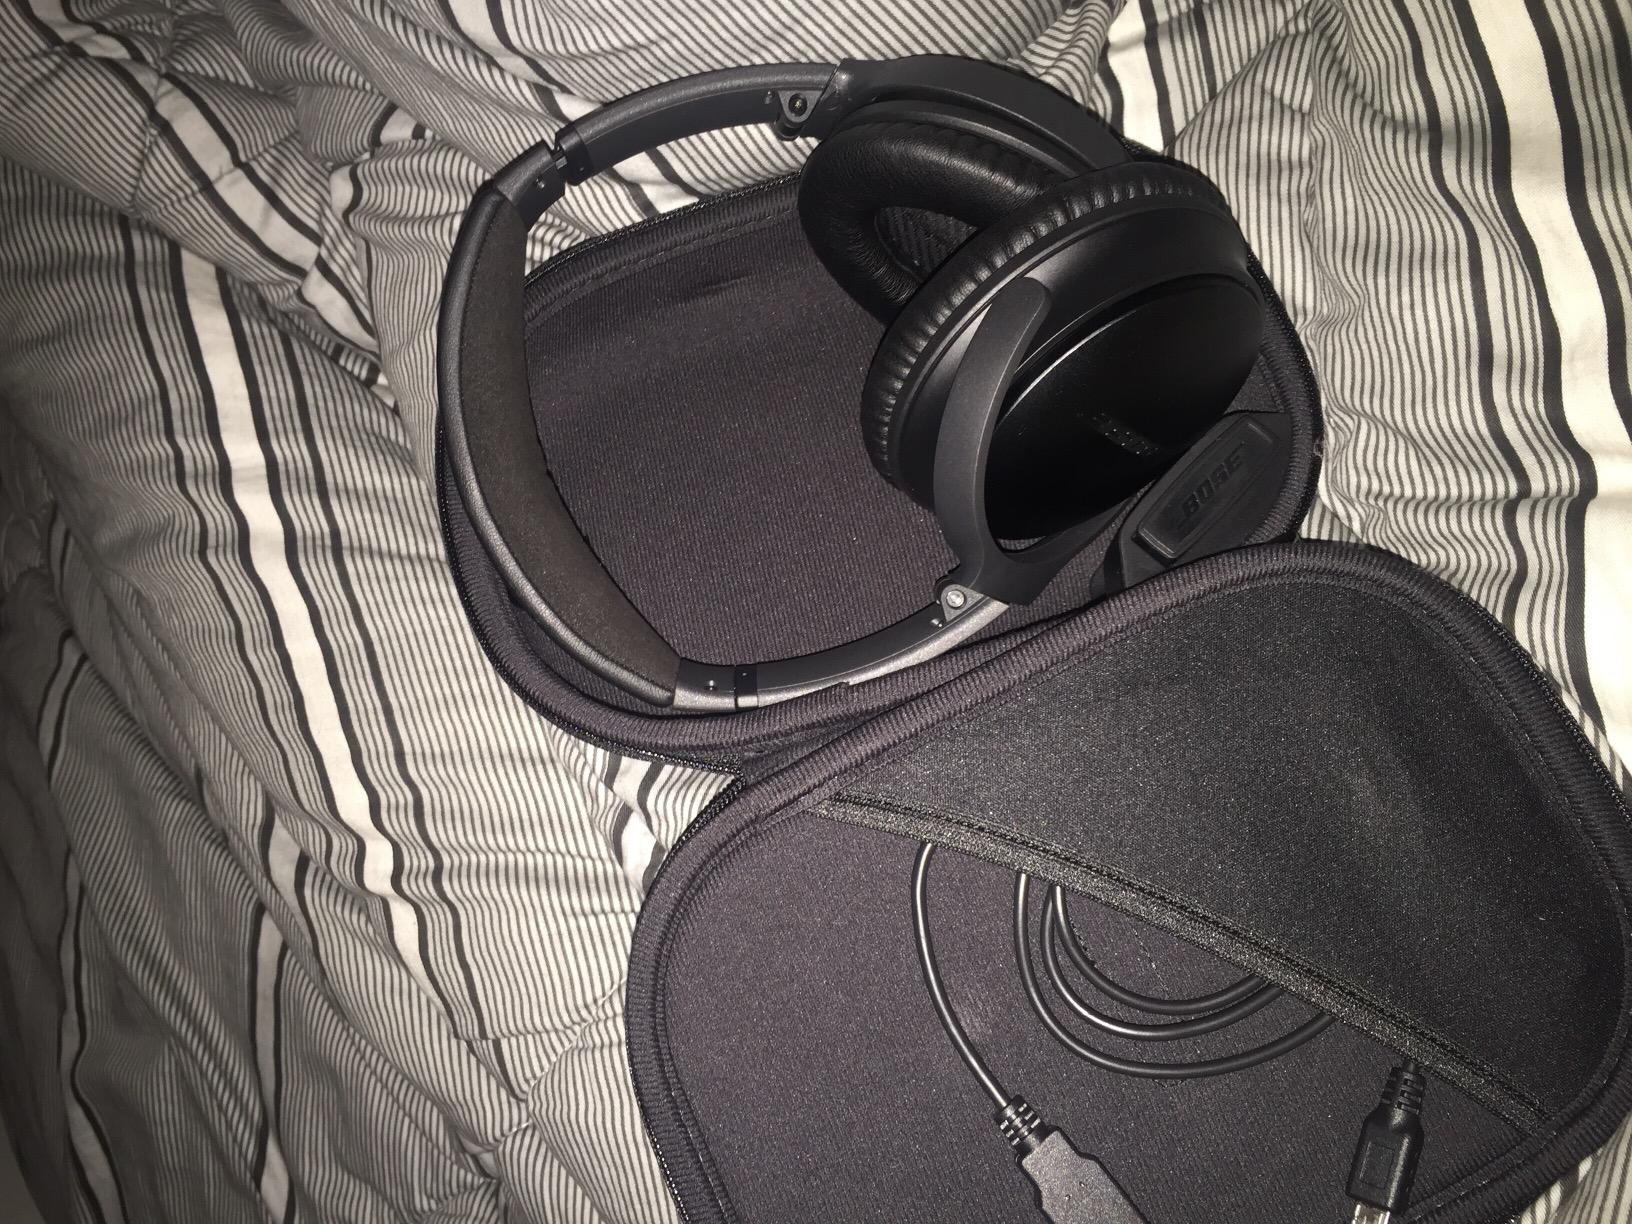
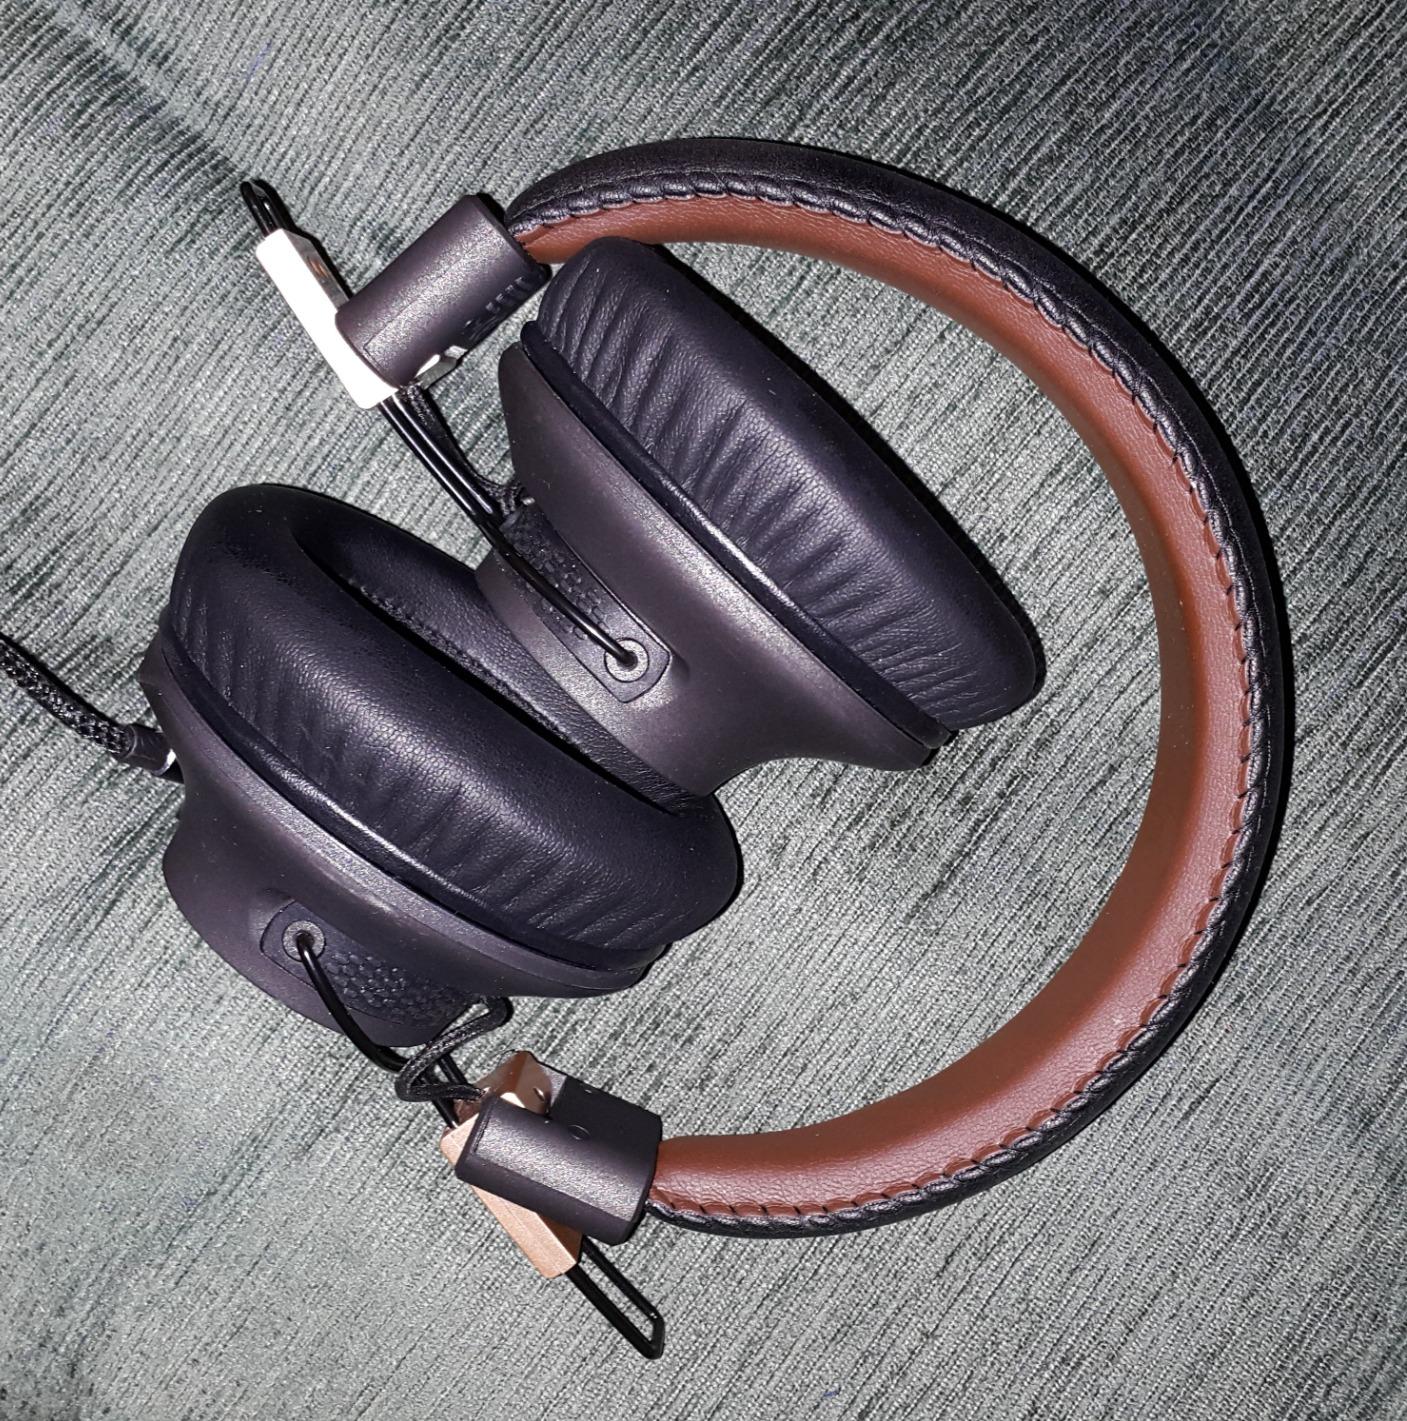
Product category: headphones
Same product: no